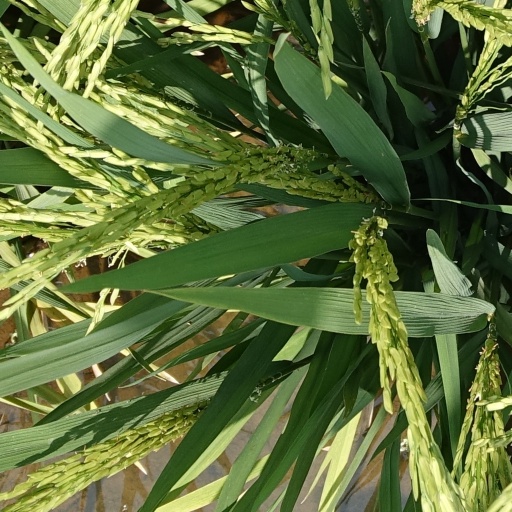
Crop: rice